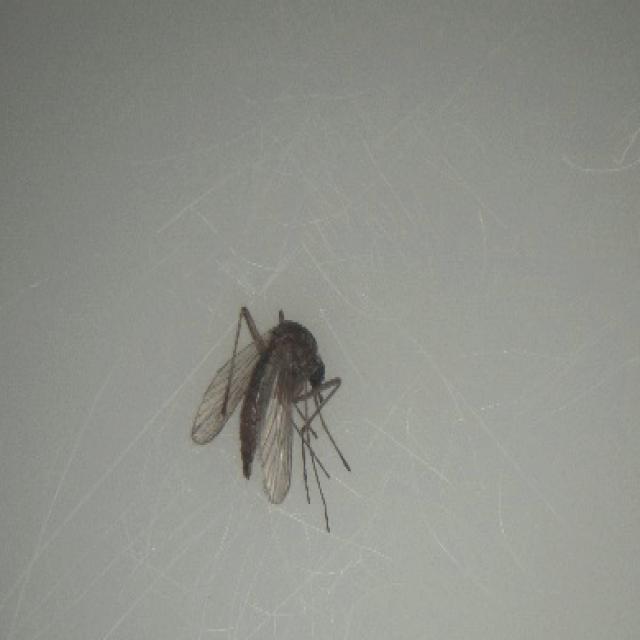
Species: aedes_vexans